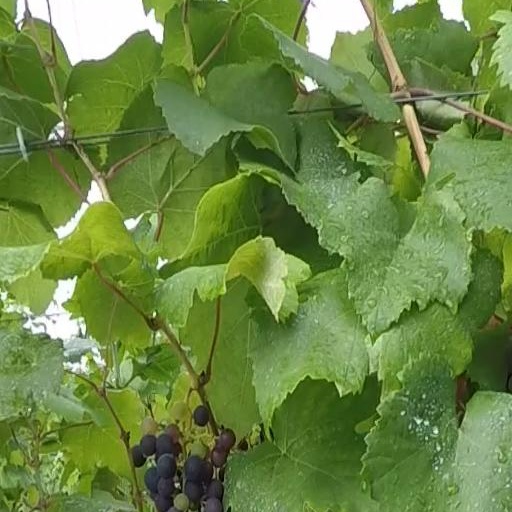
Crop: grape